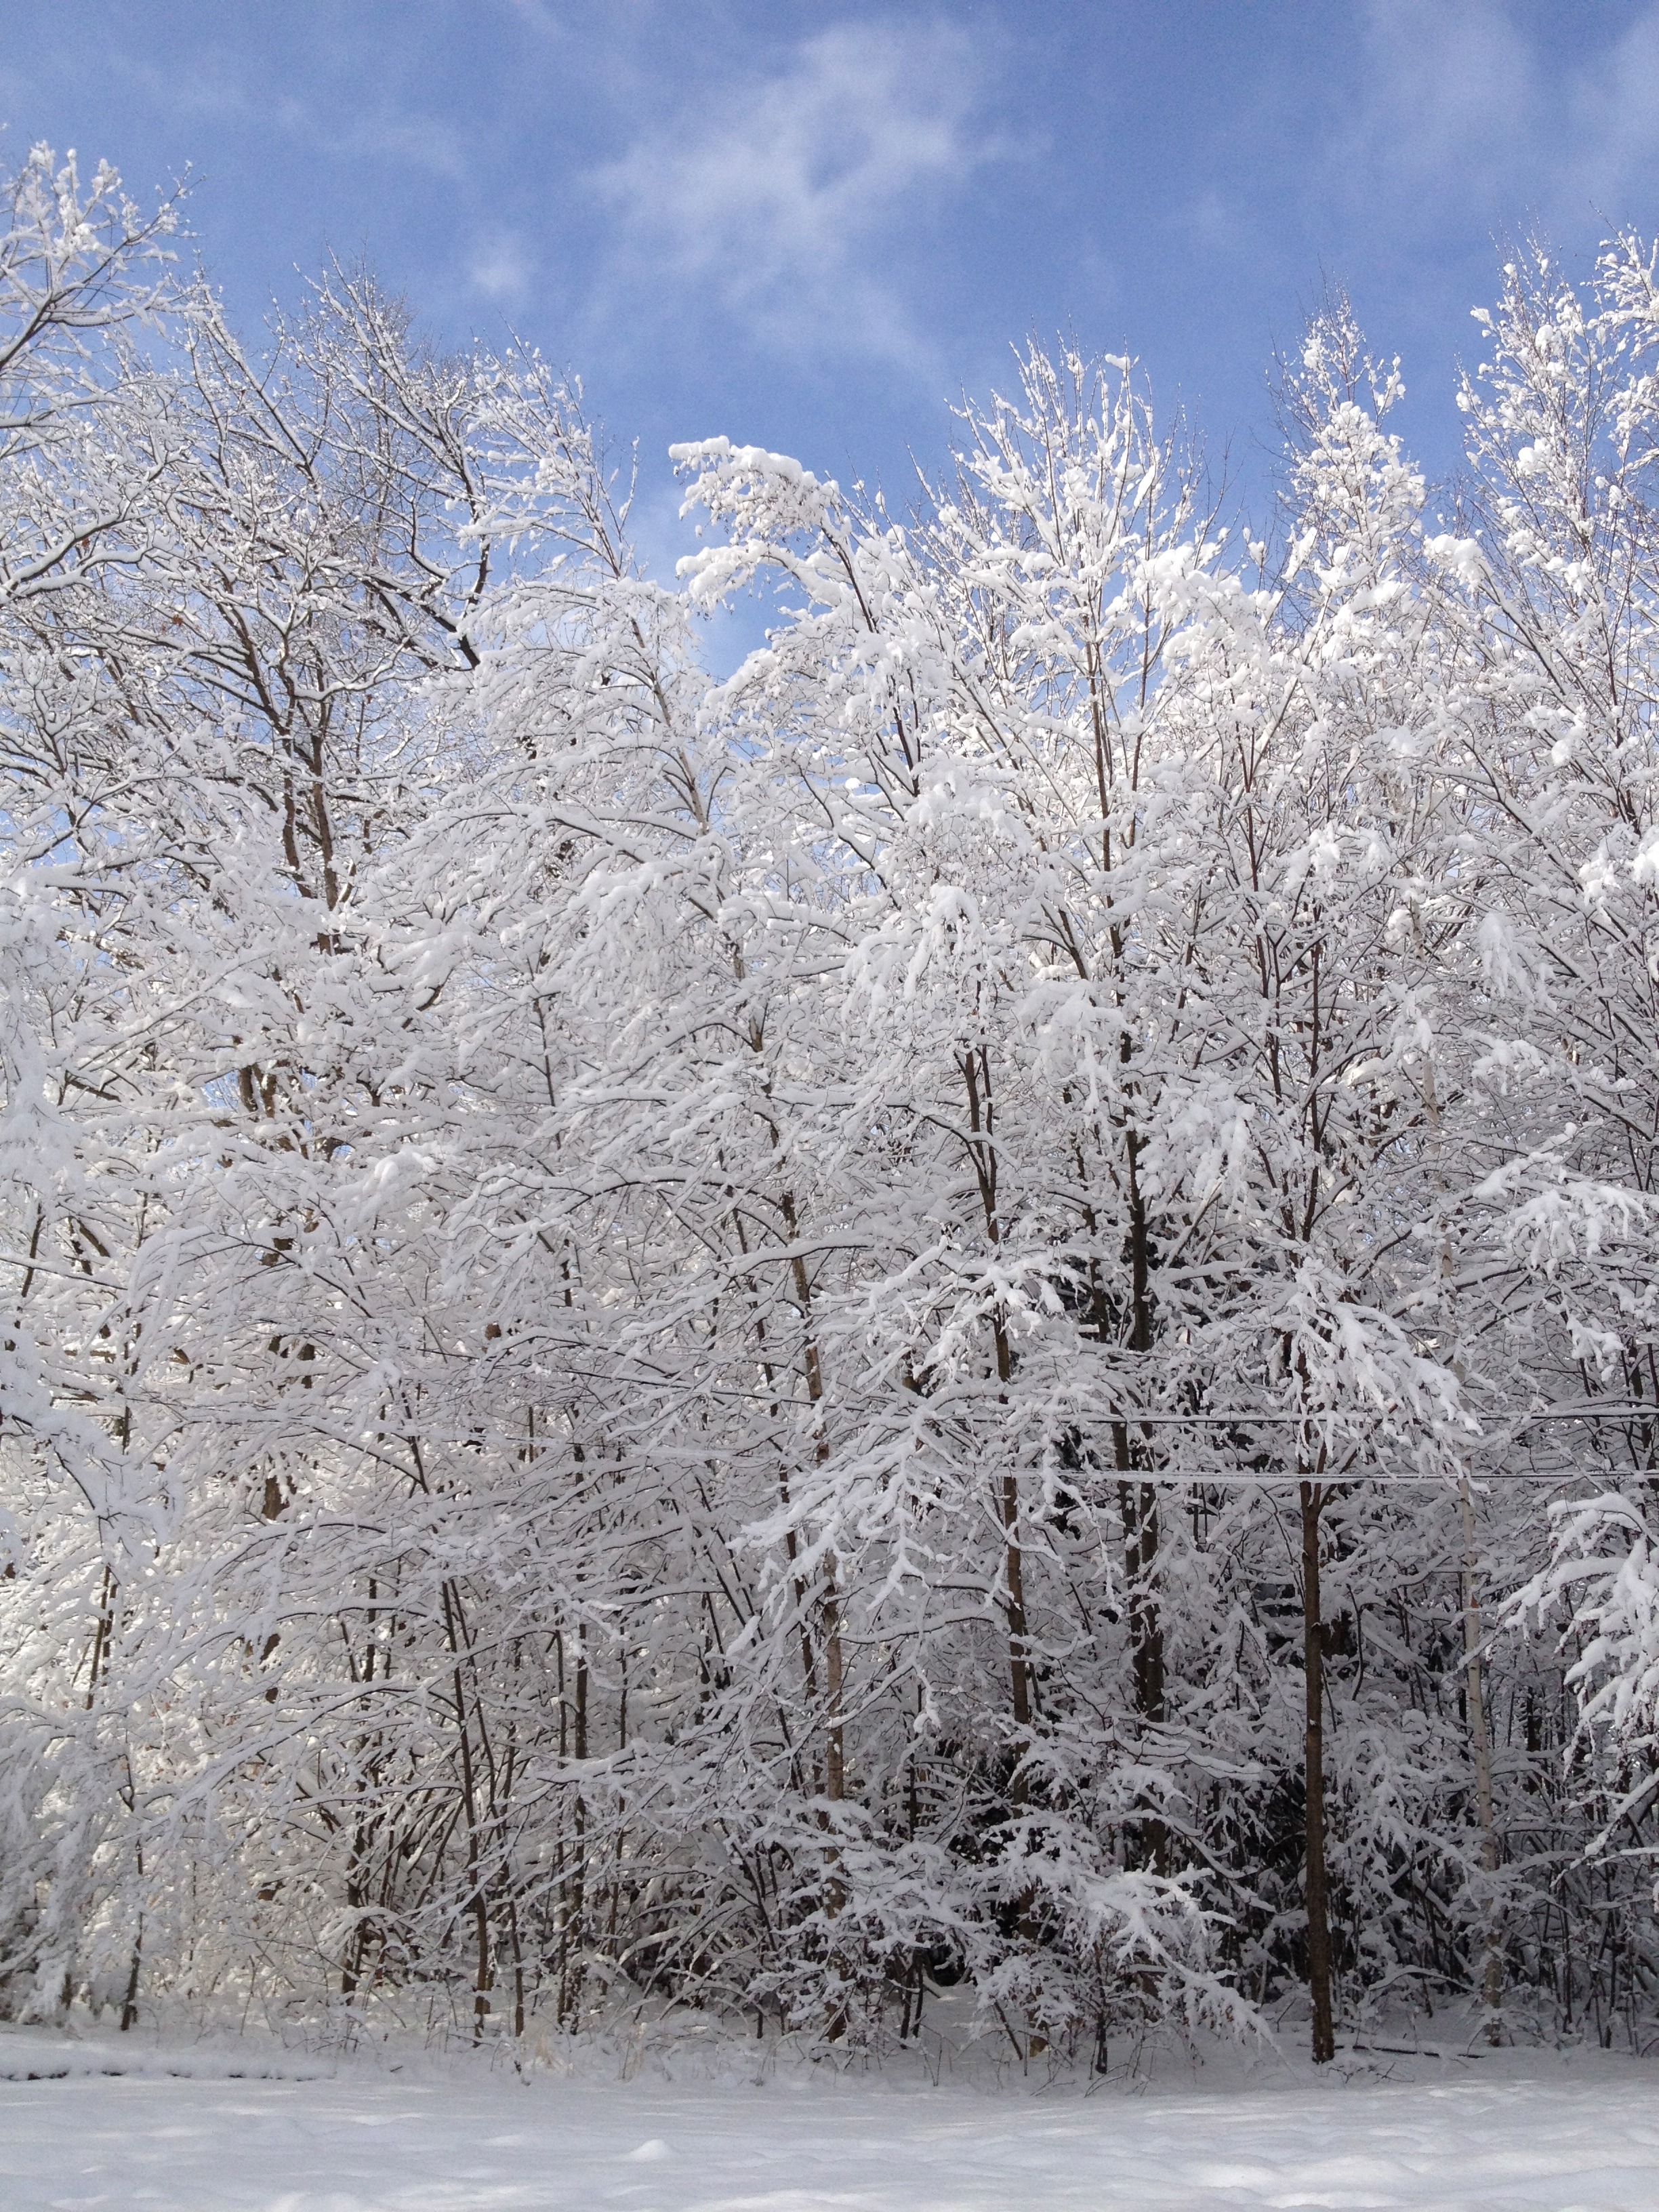
tree, nature, forest, branch, mountain, snow, cold, winter, plant, sun, white, flower, frost, ice, weather, season, trees, freezing, woody plant